The Emperor's Children

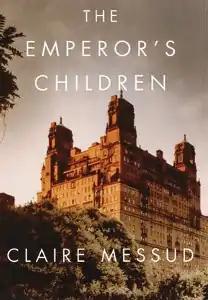

The Emperor's Children is a 2006 novel by the American author Claire Messud. It is the author's third novel—and her first best-seller. It was longlisted for the 2006 Man Booker Prize.